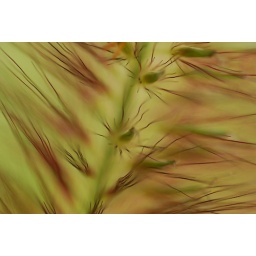
Explosions in a green sky